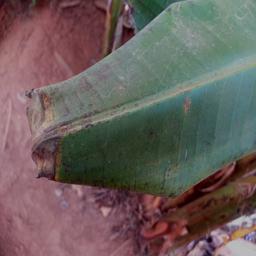
Label: MALBHOG LEAF